Hackerspace

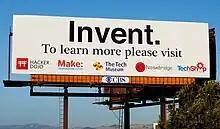
Billboard promoting makerspaces

The individual character of a hackerspace is determined by its members. There is a lot of variety in how hackerspaces are organised.